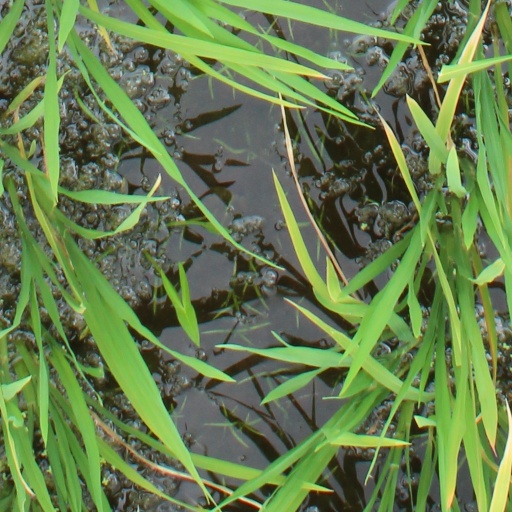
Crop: rice